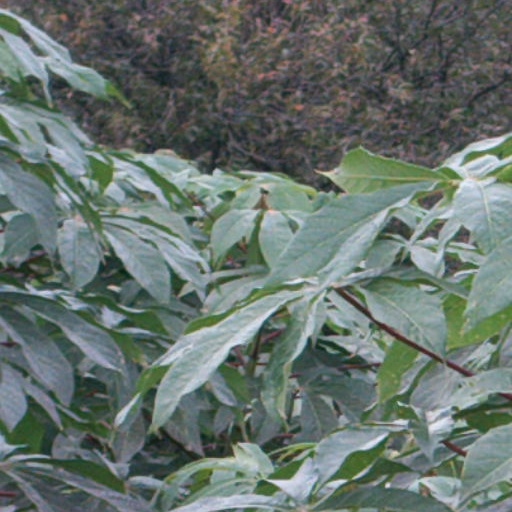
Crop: cassava